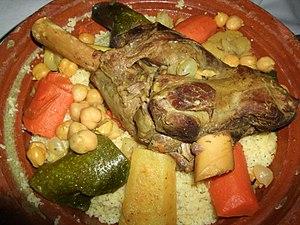
Le couscous est d'une part une semoule de blé dur préparée à l'huile d'olive et d'autre part, une spécialité culinaire issue de la cuisine berbère, à base de couscous, de légumes, d'épices, d'huile d'olive, et de viande ou de poisson.
La cuisine berbère ou cuisine amazighe est une cuisine traditionnelle ancestrale commune aux habitants d'Afrique du Nord. Elle a peu évolué au cours du temps, mais diffère d'une région à l'autre, suivant les ressources agricoles locales.
La cuisine pied-noire est la cuisine méditerranéenne des Français d'Algérie de l'ex-Algérie française.